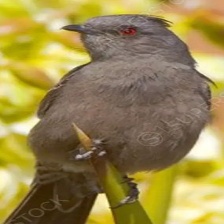
Species: PHAINOPEPLA
Scientific name: PHAINOPEPLA NITENS